Kinetotroph

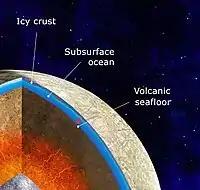
Kinetotrophs could thrive under the Europan ice sheet or on the moon's volcanic seafloor.

It has been proposed that kinetotrophs could exist underneath the ice sheet of the Jovian moon Europa. These organisms might attach to the underside of the ice sheet, or to substrates on the ocean floor. The kinetic energy these organisms would harness could be provided by convection cells, where currents are created by the varying temperatures of fluid throughout the water column.